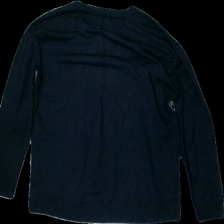
View: back
Type: Sweater
Category: Ladies
Brand: Holly And Whyte (Lindex)
Colors: Blue
Material: 88% Viscise 12% Cont?
Cut: Regular, C-collar
Size: L
Season: All
Price range: 50-100
Recommended usage: Reuse
Description: blue knitted sweater